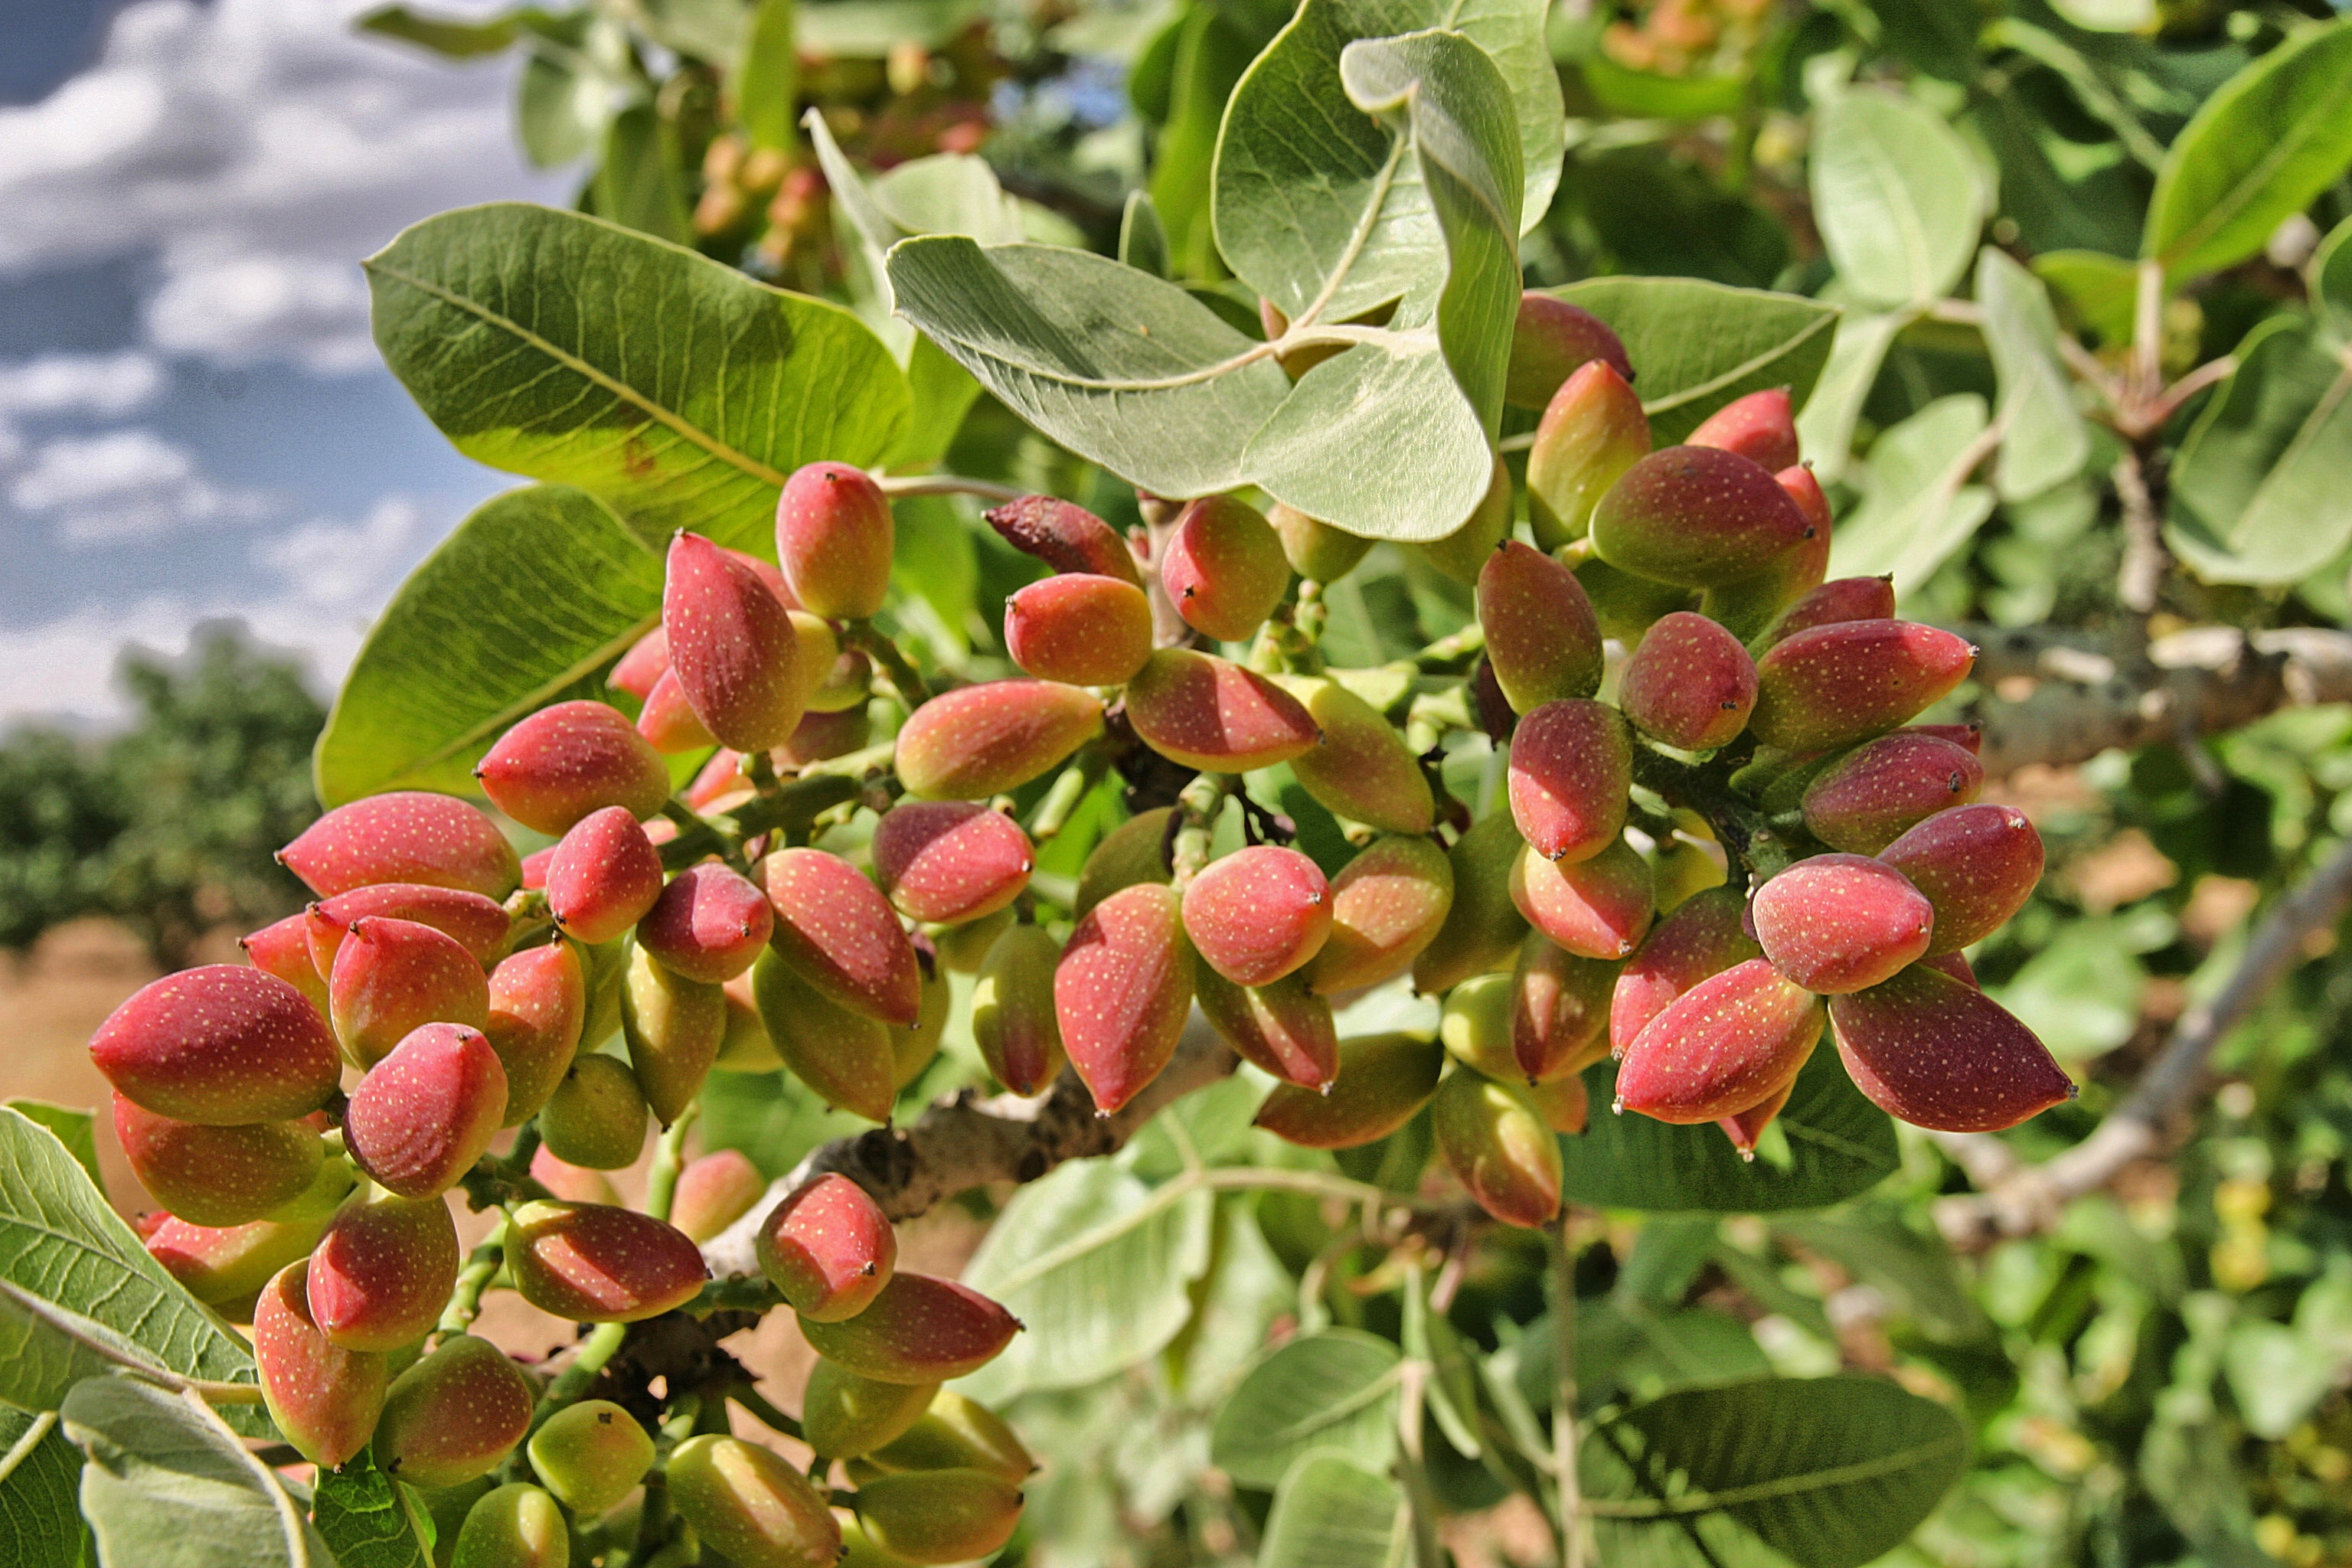
tree, blossom, plant, fruit, leaf, flower, food, produce, evergreen, botany, flora, shrub, peanut, flowering plant, antep, woody plant, land plant